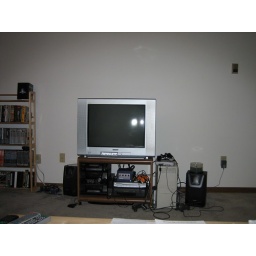
Gaze upon our DVD rack, our video game systems, and our television which gets no channels.